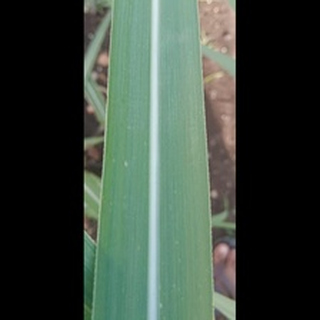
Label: healthy_sugarcane